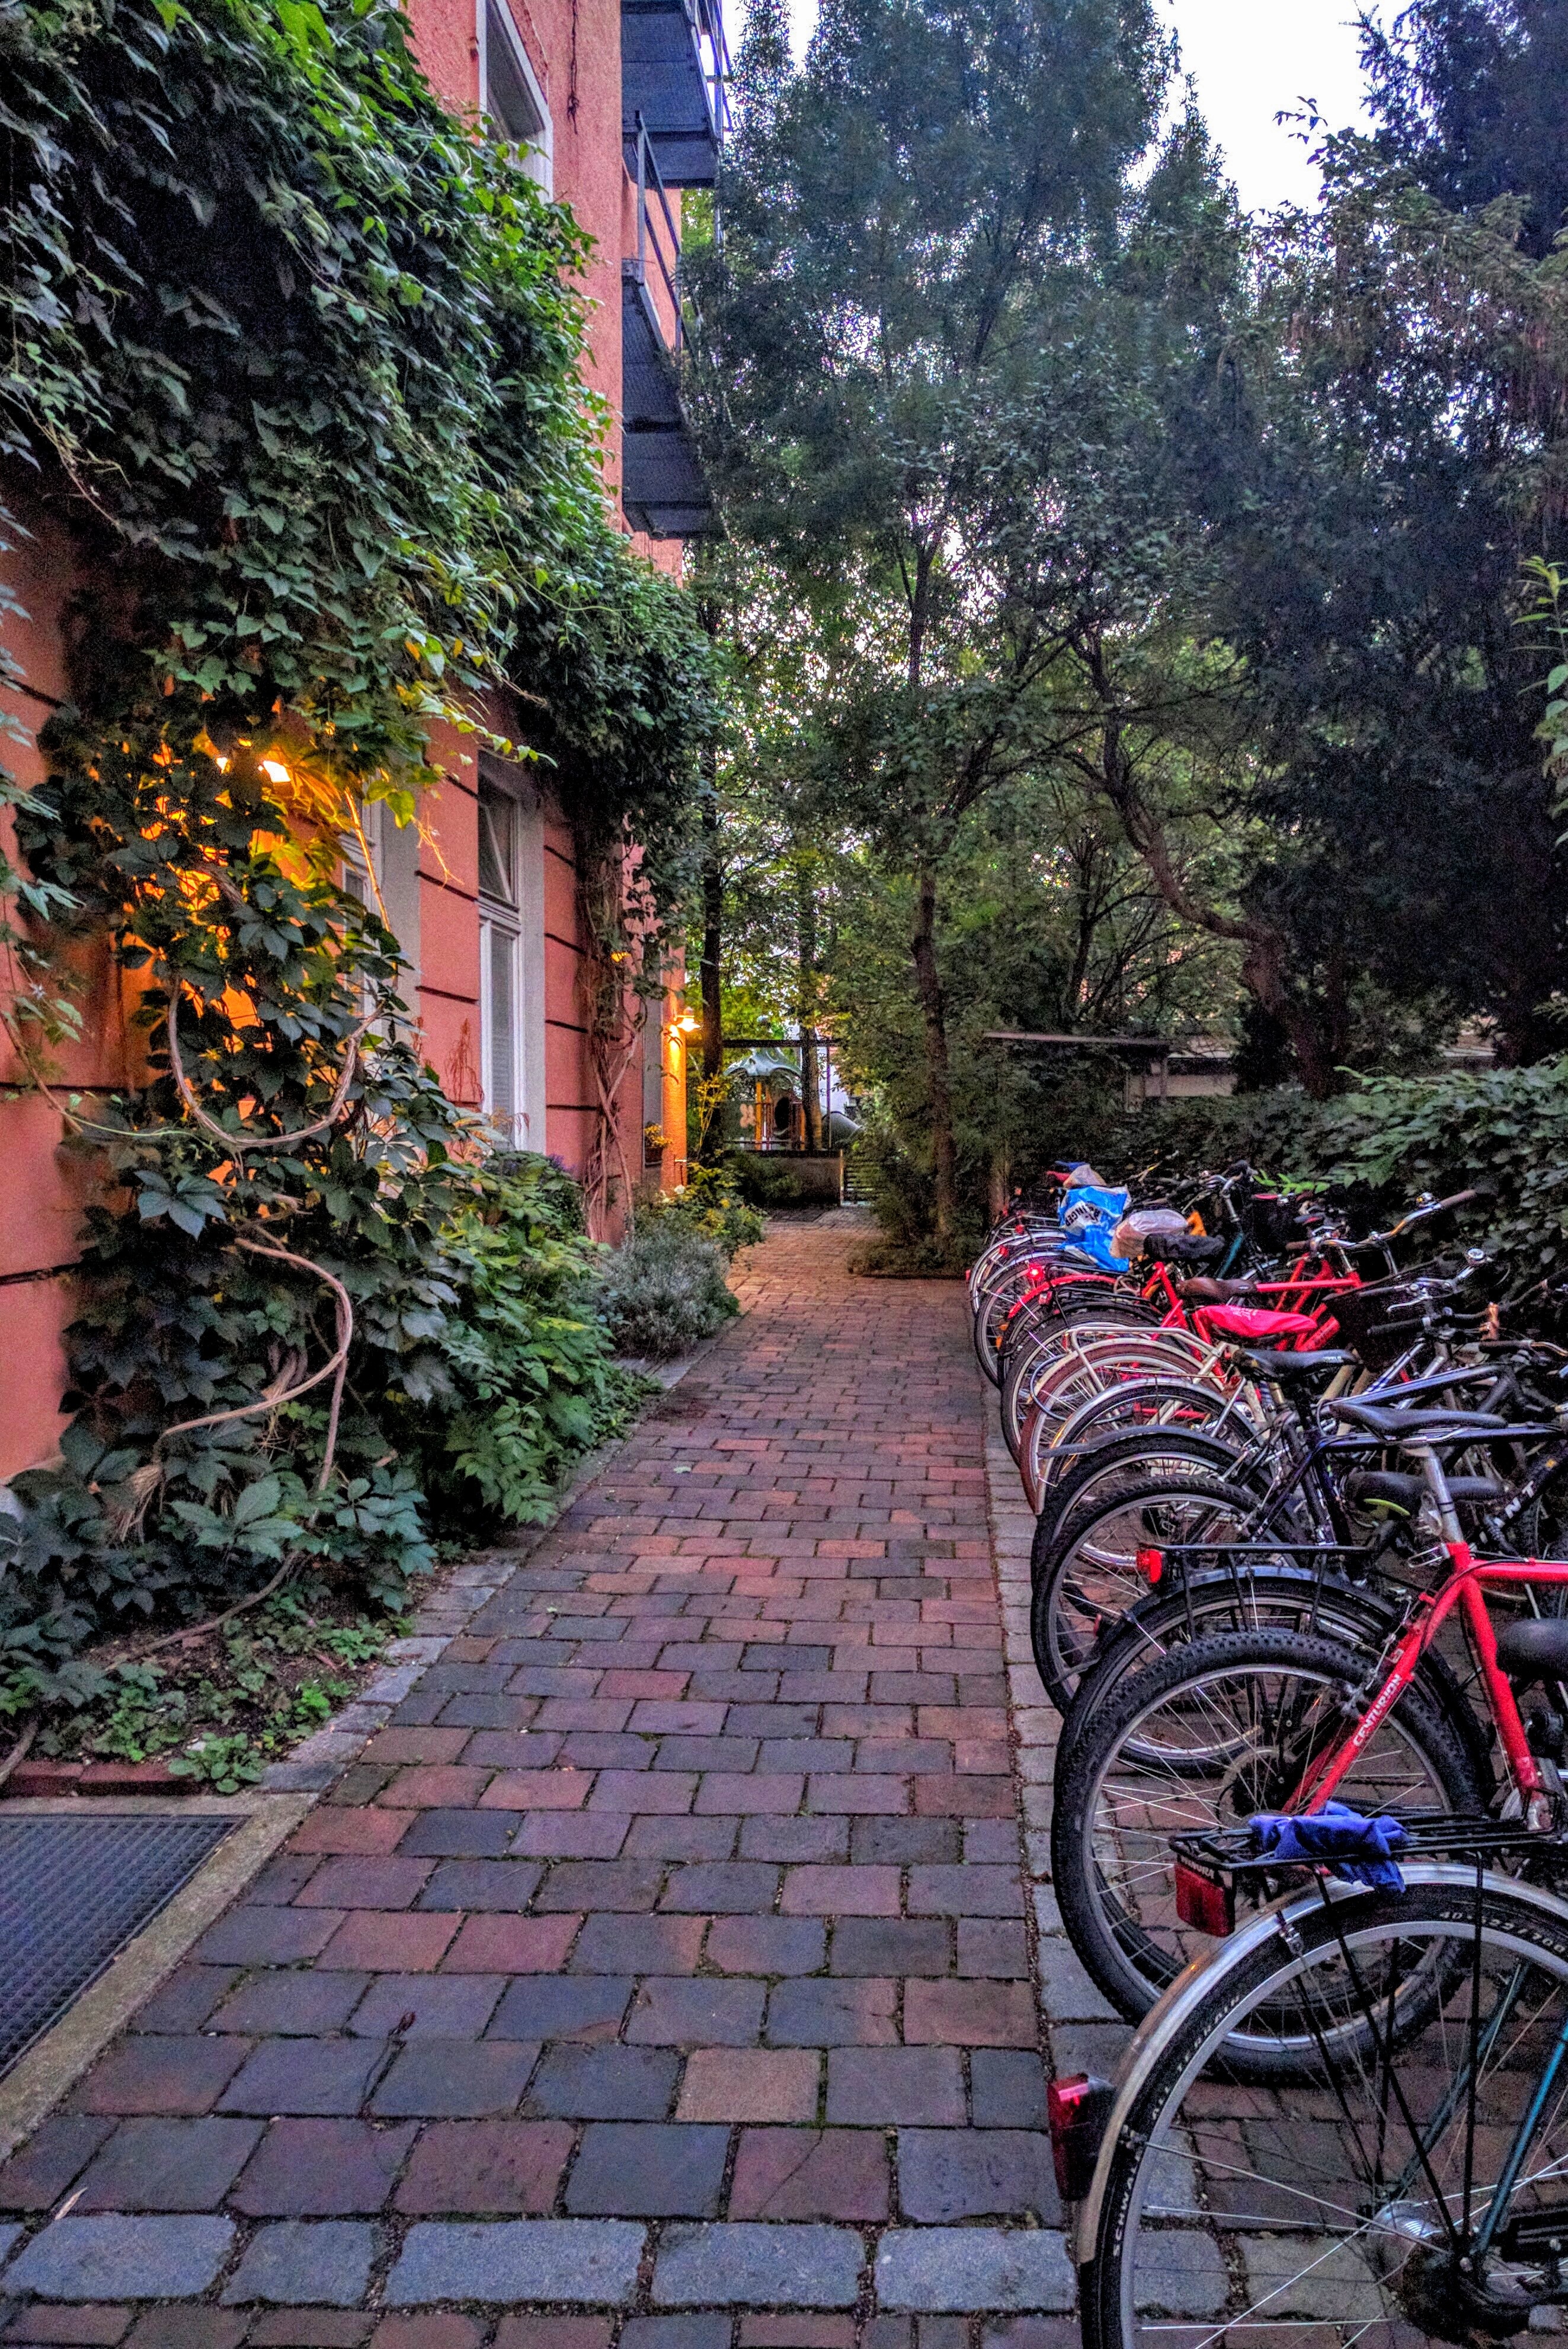
road, street, sidewalk, flower, town, alley, city, walkway, autumn, lane, yard, neighbourhood, road surface, urban area, residential area